Ottoman Empire

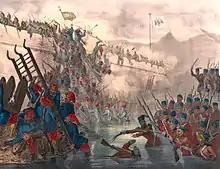

The Serbian revolution (1804–1815) marked the beginning of an era of national awakening in the Balkans during the Eastern Question. In 1811, the fundamentalist Wahhabis of Arabia, led by the al-Saud family, revolted against the Ottomans. Unable to defeat the Wahhabi rebels, the Sublime Porte had Muhammad Ali Pasha of Kavala, the "vali" (governor) of the Eyalet of Egypt, tasked with retaking Arabia, which ended with the destruction of the Emirate of Diriyah in 1818. The suzerainty of Serbia as a hereditary monarchy under its own dynasty was acknowledged "de jure" in 1830. In 1821, the Greeks declared war on the Sultan. A rebellion that originated in Moldavia as a diversion was followed by the main revolution in the Peloponnese, which, along with the northern part of the Gulf of Corinth, became the first parts of the Ottoman Empire to achieve independence (in 1829). In 1830, the French invaded the Deylik of Algiers. The campaign took 21 days, and resulted in over 5,000 Algerian military casualties, and about 2,600 French ones. Before the French invasion the total population of Algeria was most likely between 3,000,000 and 5,000,000. By 1873, the population of Algeria (excluding several hundred thousand newly arrived French settlers) had decreased to 2,172,000. In 1831, Muhammad Ali of Egypt revolted against Sultan Mahmud II due to the latter's refusal to grant him the governorships of Greater Syria and Crete, which the Sultan had promised him in exchange for sending military assistance to put down the Greek revolt (1821–1829) that ultimately ended with the formal independence of Greece in 1830. It was a costly enterprise for Muhammad Ali, who had lost his fleet at the Battle of Navarino in 1827. Thus began the first Egyptian–Ottoman War (1831–1833), during which the French-trained army of Muhammad Ali, under the command of his son Ibrahim Pasha, defeated the Ottoman Army as it marched into Anatolia, reaching the city of Kütahya within of the capital, Constantinople. In desperation, Sultan Mahmud II appealed to the empire's traditional arch-rival Russia for help, asking Emperor Nicholas I to send an expeditionary force to assist him. In return for signing the Treaty of Hünkâr İskelesi, the Russians sent the expeditionary force which deterred Ibrahim Pasha from marching any further towards Constantinople. Under the terms of the Convention of Kütahya, signed on 5 May 1833, Muhammad Ali agreed to abandon his campaign against the Sultan, in exchange for which he was made the "vali" (governor) of the "vilayets" (provinces) of Crete, Aleppo, Tripoli, Damascus and Sidon (the latter four comprising modern Syria and Lebanon), and given the right to collect taxes in Adana. Had it not been for the Russian intervention, Sultan Mahmud II could have faced the risk of being overthrown and Muhammad Ali could have even become the new Sultan. These events marked the beginning of a recurring pattern where the Sublime Porte needed the help of foreign powers to protect itself.